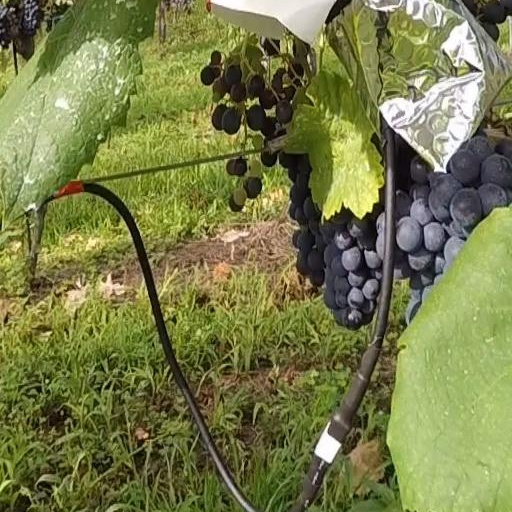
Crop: grape